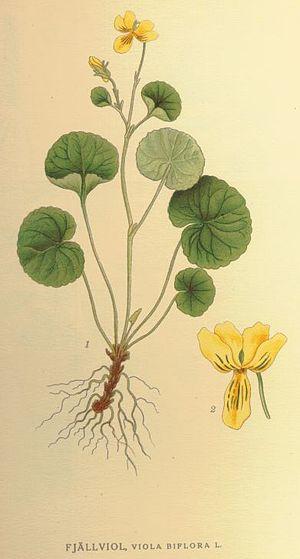
La pensée à deux fleurs est une plante herbacée de la famille des Violacées.